Boardman Coal Plant

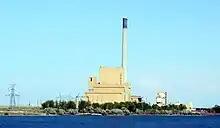
The Boardman plant.

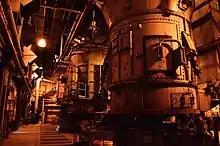
Interior of Boardman Plant showing coal grinding machines.

The Boardman Coal Plant was a coal-fired power plant located in Boardman, Oregon. The facility had a nameplate capacity of 550 megawatts (MWs) and is owned by Portland General Electric. In 2010, the plant was the only remaining coal powered plant in Oregon and received much attention from regional media due to its being the largest single source of greenhouse gas emissions in the state with environmental groups such as the Sierra Club calling for its closing.